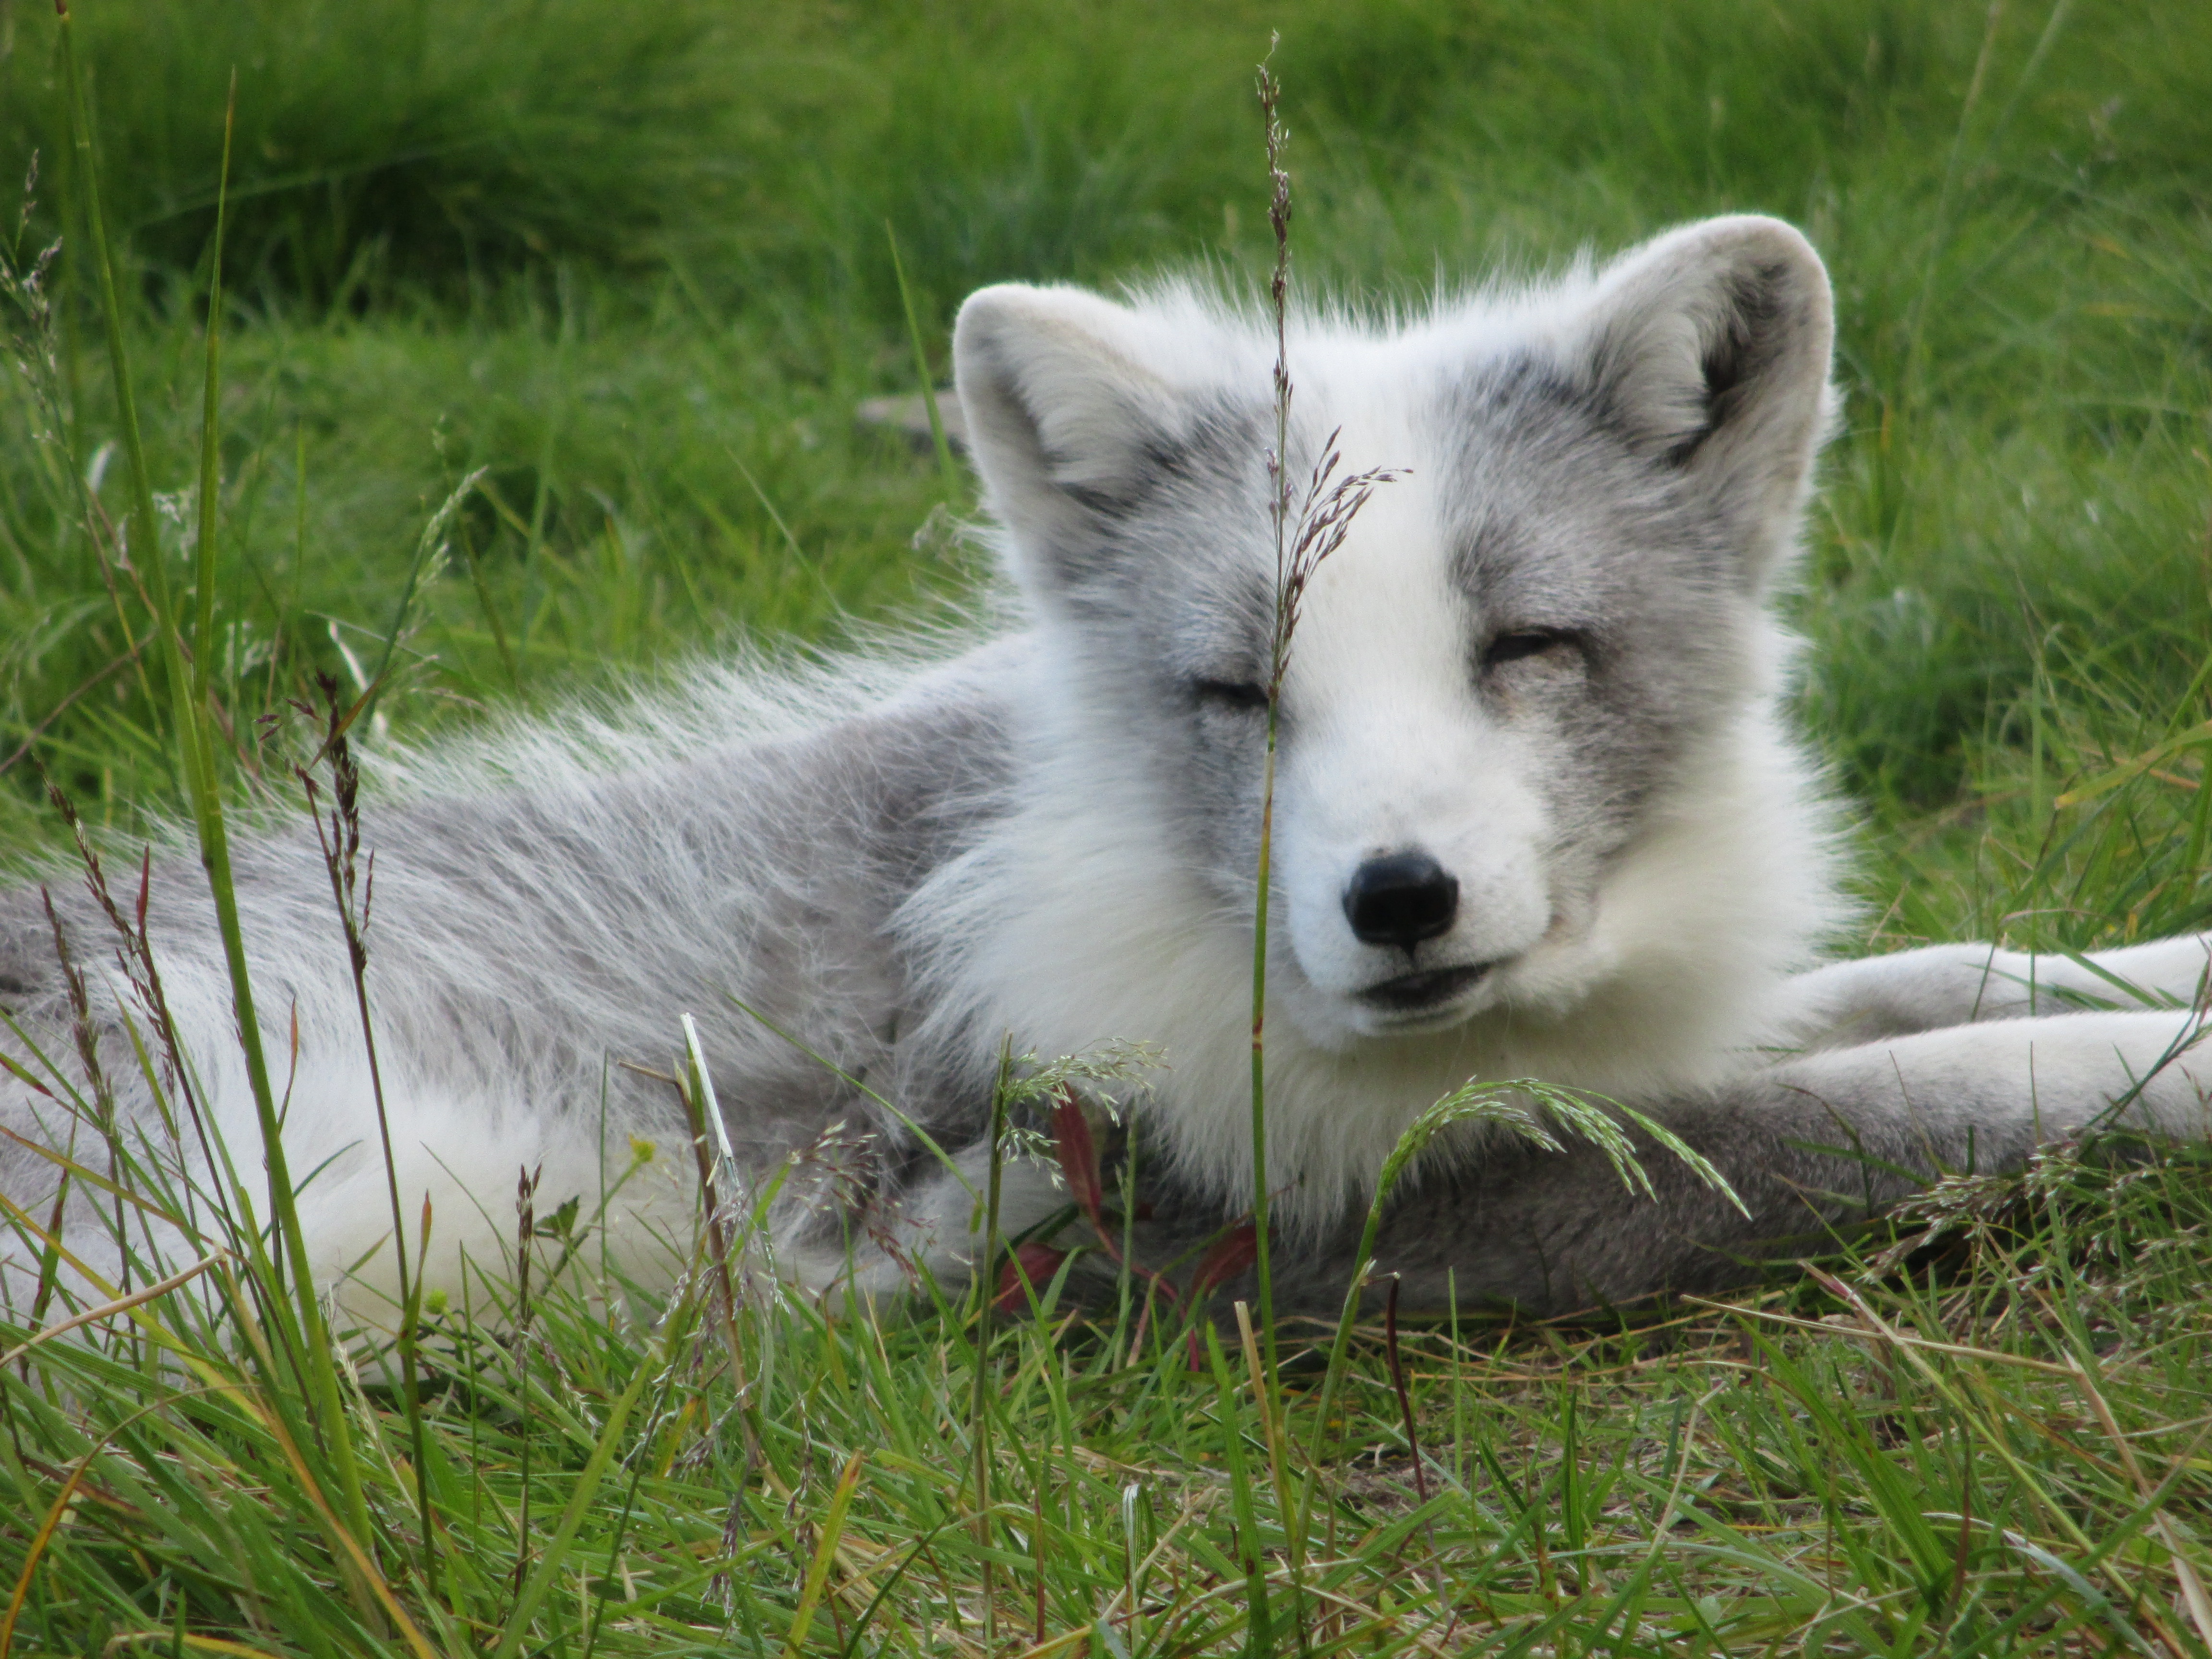
dog, wildlife, wild, mammal, wolf, arctic fox, animals, vertebrate, norway, polar zoo, dog like mammal, saarloos wolfdog, wolfdog, czechoslovakian wolfdog, carnivoran, dog breed group, greenland dog, east siberian laika, west siberian laika, canis lupus tundrarum, tamaskan dog, northern inuit dog